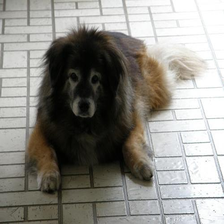
Species: dog
Breed: leonberger